FIM Trial World Championship

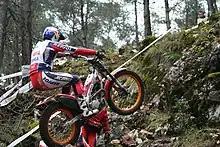
Dougie Lampkin at the Spanish round in 2007

The FIM Trial World Championship and FIM X-Trial World Championship are the most prestigious motorcycle trials tournaments of the world, organised by the Fédération Internationale de Motocyclisme. The outdoor championship is held since 1964 and the indoor (X-Trial) since 1993.